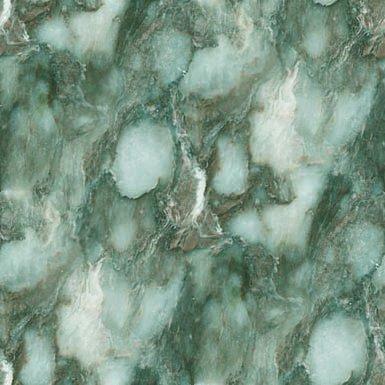
Texture: marbled